Universe Championships

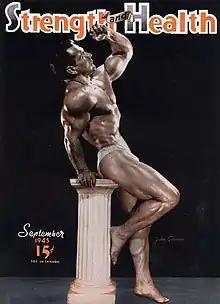
John Grimek, the first Mr. Universe, posing for the magazine organizing the event

In 1948, David Johnston, then editor of Strength and Health magazine, and his team organised the Mr. Universe contest in London to coincide with the Olympic Games. The event drew great attention from bodybuilders and the general public who packed the Scala Theatre to see the spectacle. John Grimek earned the inaugural title with Steve Reeves placing second. Reeves eventually found his way to the microphone to declare, "I think that John Grimek is the greatest bodybuilder who ever lived!"